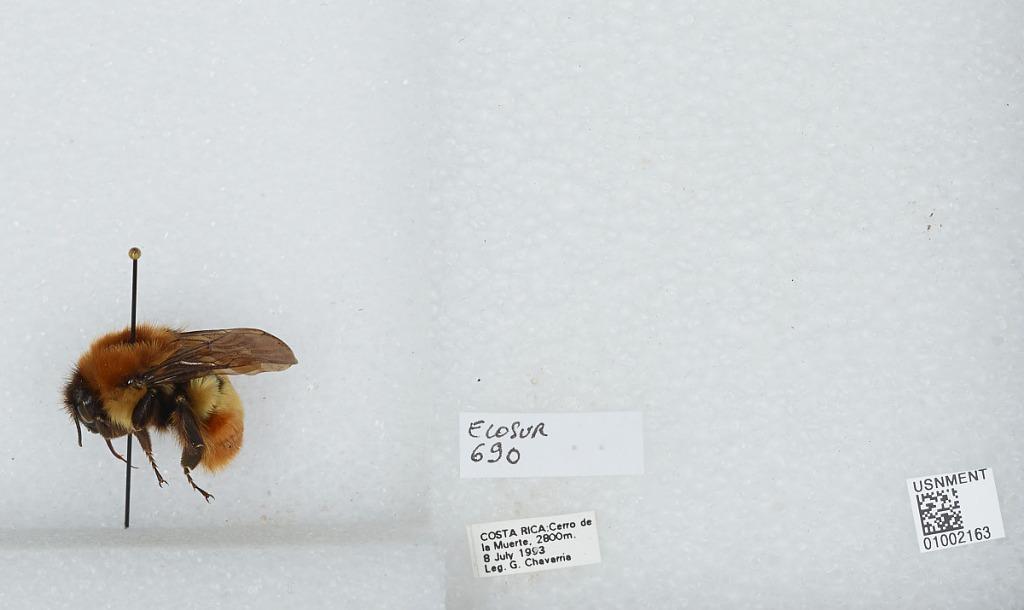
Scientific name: Bombus (Pyrobombus) ephippiatus (Say)
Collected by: G. Chavarria
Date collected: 1993-7-8
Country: Costa Rica
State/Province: San Jose
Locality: Cerro de la Muerte
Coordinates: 9.5583, -83.7239